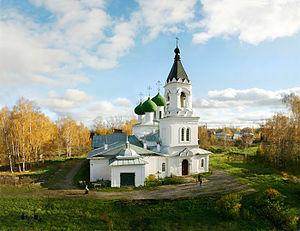
Le monastère Gorne-Ouspenski ou Ouspenski-Gorni ou encore Monastère Gorni est un monastère de femmes situé à Vologda crée en 1590 et fermé en 1924. Il est situé dans la partie historique de la ville appelée Verkhni Possad, entre les rues Zavrajskaïa, Bourmaginykh et Mokhova. Certains bâtiments du monastère sont préservés et restaurés, d'autres ne subsistent que partiellement et certains ont été complètement détruits. L'ensemble est protégé comme édifice architectural historique.